SMA Negeri 13 Bekasi

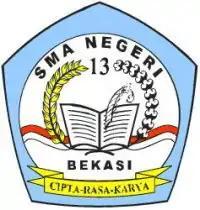
Logo SMAN 13 Bekasi

State Senior High School 13 Bekasi (Indonesian : Sekolah Menengah Atas Negeri 13 Bekasi) is a public senior high school in Bekasi, West Java, Indonesia. State Senior High School 13 Bekasi was established in 2005 and known as USB SMAN 13 Bekasi. It is located in Jalan Pariwisata Raya Perum Bumi Bekasi Baru Utara Rawalumbu.